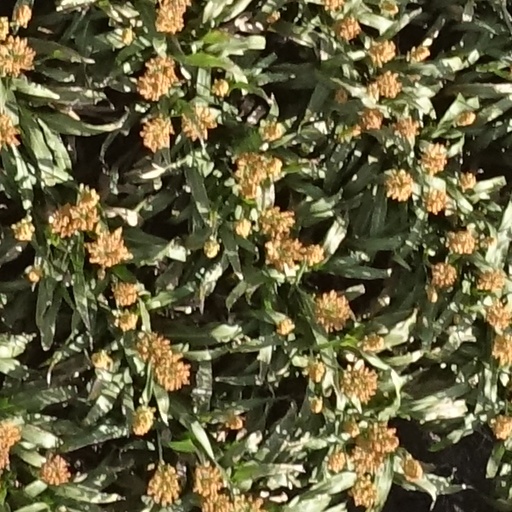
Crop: sorghum